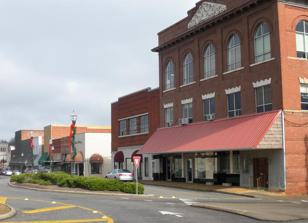
Building: Alexander City Commercial Historic District
Country: United States of America
Year built: 1902
Historic district in Alabama, United States United States historic place Alexander City Commercial Historic District U.S. National Register of Historic Places Buildings along Main St., including Graves Furniture building and Masonic Lodge building (at right) Location Portions of Broad, Main, Green, Alabama, Jefferson Sts. and Courthouse Sq., Alexander City, Alabama Coordinates 32°56′44″N 85°57′14″W / 32.94556°N 85.95389°W / 32.94556; -85.95389 Area 8 acres (3.2 ha) Built 1902 Architect Roberts & Co. Architectural style Commercial block NRHP reference No. 00000711 Added to NRHP June 22, 2000 Alexander City Commercial Historic District , in Alexander City, Alabama , is a historic district which was listed on the National Register of Historic Places in 2000.  The listing includes 32 contributing buildings and a contributing site on 8 acres (3.2 ha). The district includes portions of Broad, Main, Green, Alabama, and Jefferson Sts. and it includes Courthouse Square.  It includes 17 non-contributing buildings. It includes Commercial block architecture. Selected buildings included are: City Hall (1974), 4 Court Square, designed in New Formalism style. Tallapoosa County Courthouse/Old City Hall (1938), 82 Court Square, designed by Atlanta architects Robert and Company, Inc. An H-shaped brick building. Masonic Lodge (c.1915), 115-123 Main, a three-story, two-part commercial block building; it once held the post office. Graves Furniture Building (c.1930), 107 Main, a brick two-story, two-part commercial block; it has a flat parapet roof with concrete dentil coping . "Graves Furniture" no longer appears on front of building. References